Woodlark

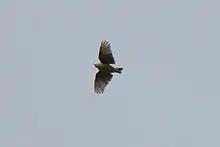
Bird in flight at Südheide Nature Park

The male woodlark has a song flight similar to that of the Eurasian skylark but flutters more as he rises and spirals upwards, circling the ground as he sings at a fairly constant height. Both male and female birds will also sing from the ground or a perch. Birds start singing early in the season, usually around February in Britain.